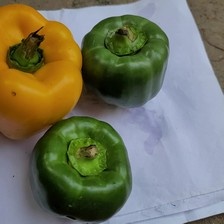
Label: capsicum